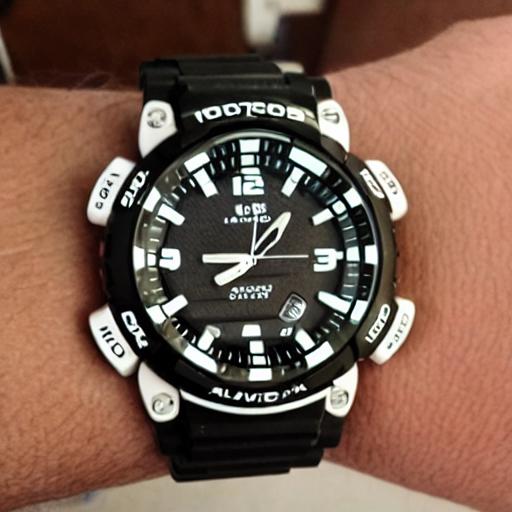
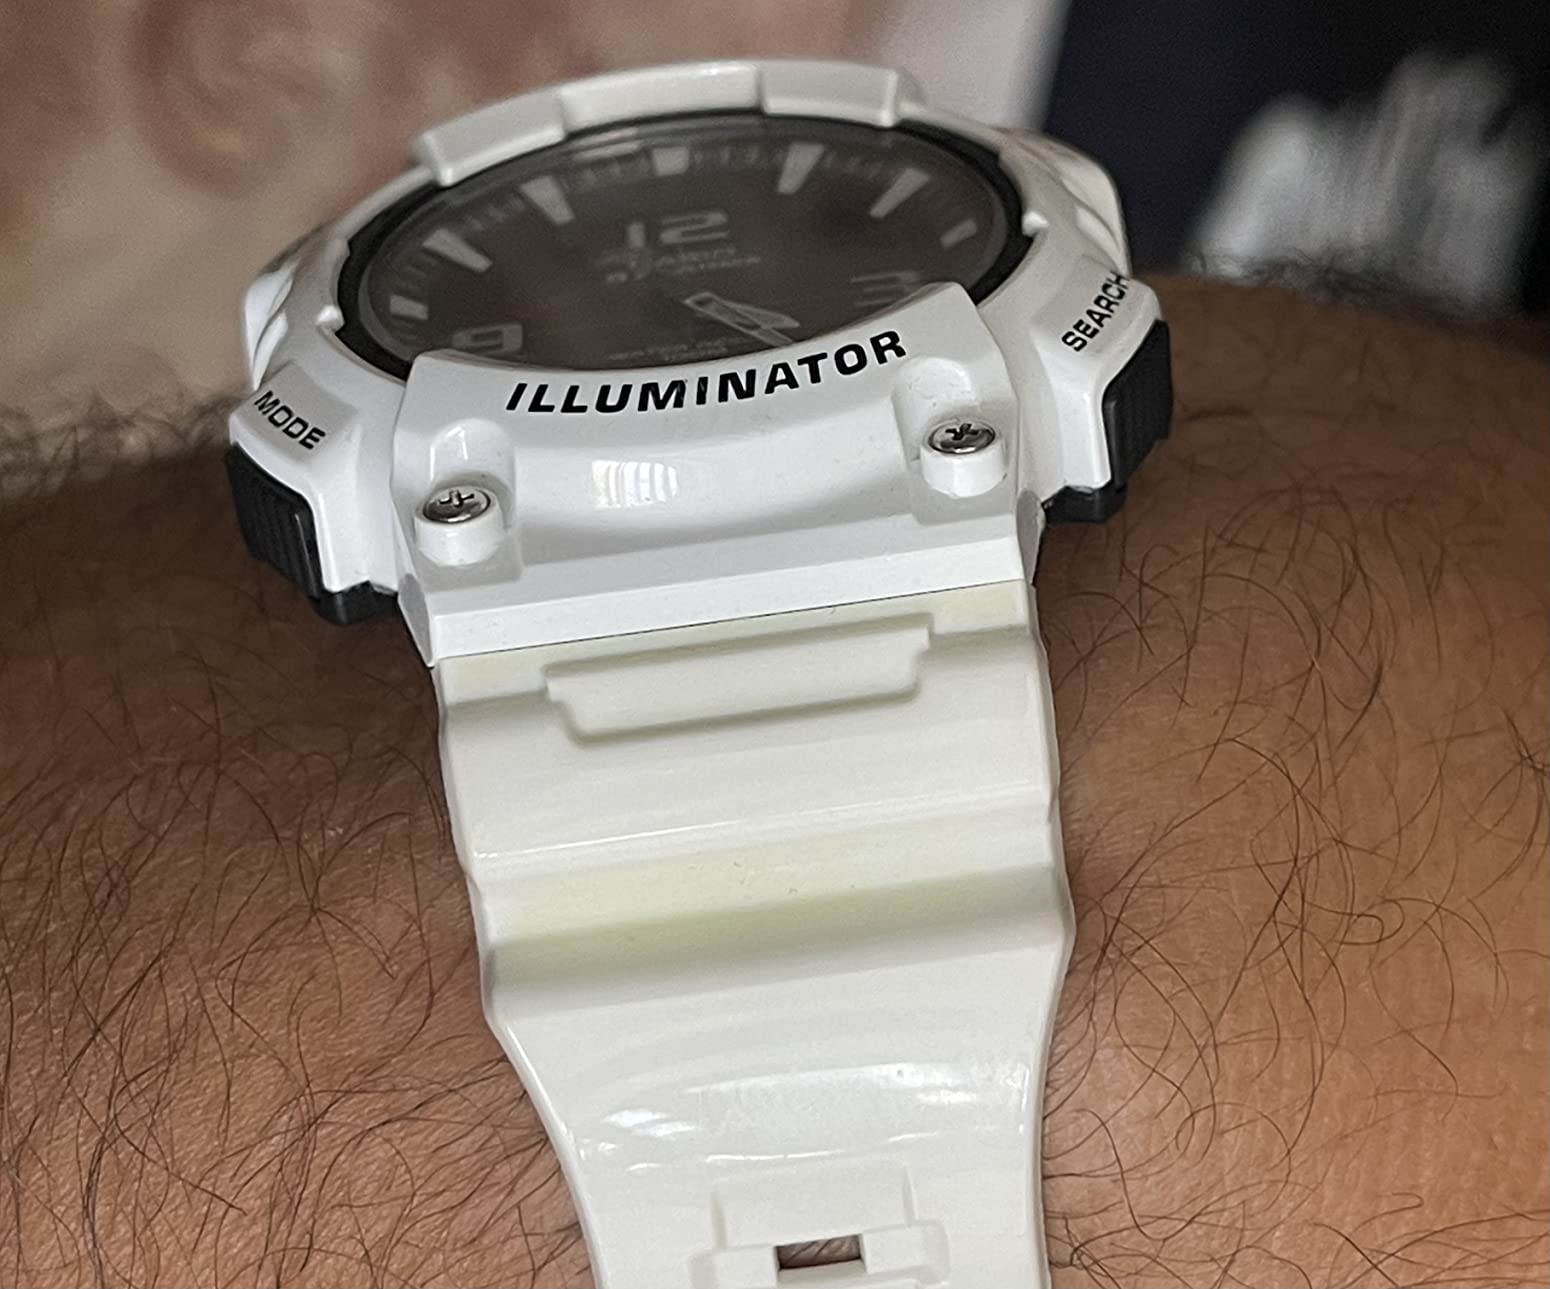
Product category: accessories_watch
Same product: no